Kenneth Ekornes

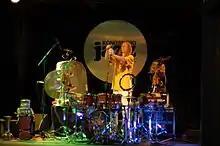
Kenneth Ekornes performing "Barnivalkonsert" at Kongsberg Jazzfestival 2010.

Ekornes is a graduate of the Rhythm program at Høgskolen i Agder and play in bands like Desafinado, Nymark Collective, Gumbo, Batagraf led by Jon Balke ("Statements", 2005). He also appears on Jai Shankar's "Ragajazz", and is in the new lineup of Ab und Zu.